List of Hot R&B Singles number ones of 1992

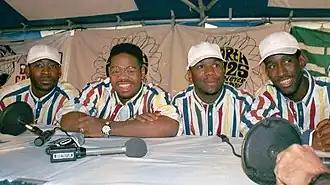
Boyz II Men "(pictured in 1995)" had two number ones in 1992.

"Billboard" published a weekly chart in 1992 ranking the top-performing singles in the United States in African American-oriented genres; the chart has undergone various name changes over the decades to reflect the evolution of black music and has been published as Hot R&B/Hip-Hop Songs since 2005. In 1992, it was published under the title Hot R&B Singles, and 33 different singles reached number one.